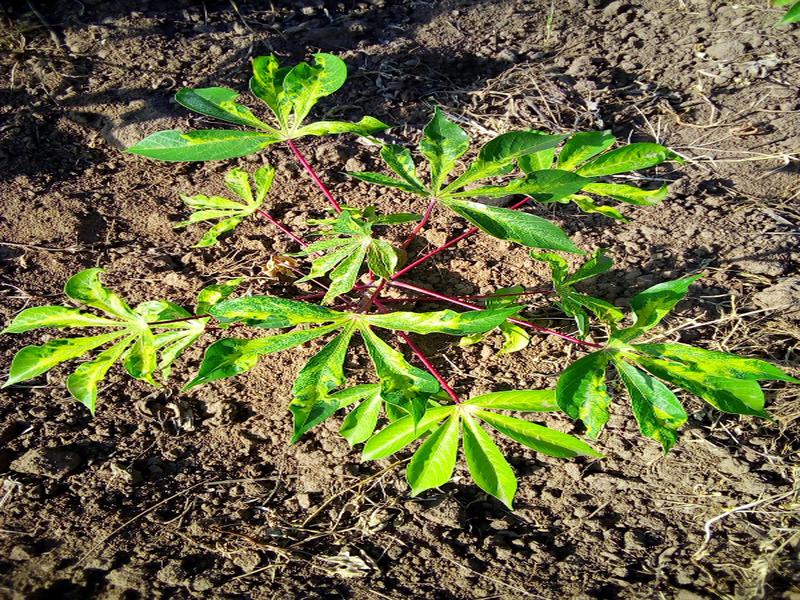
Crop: cassava
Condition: mosaic_disease